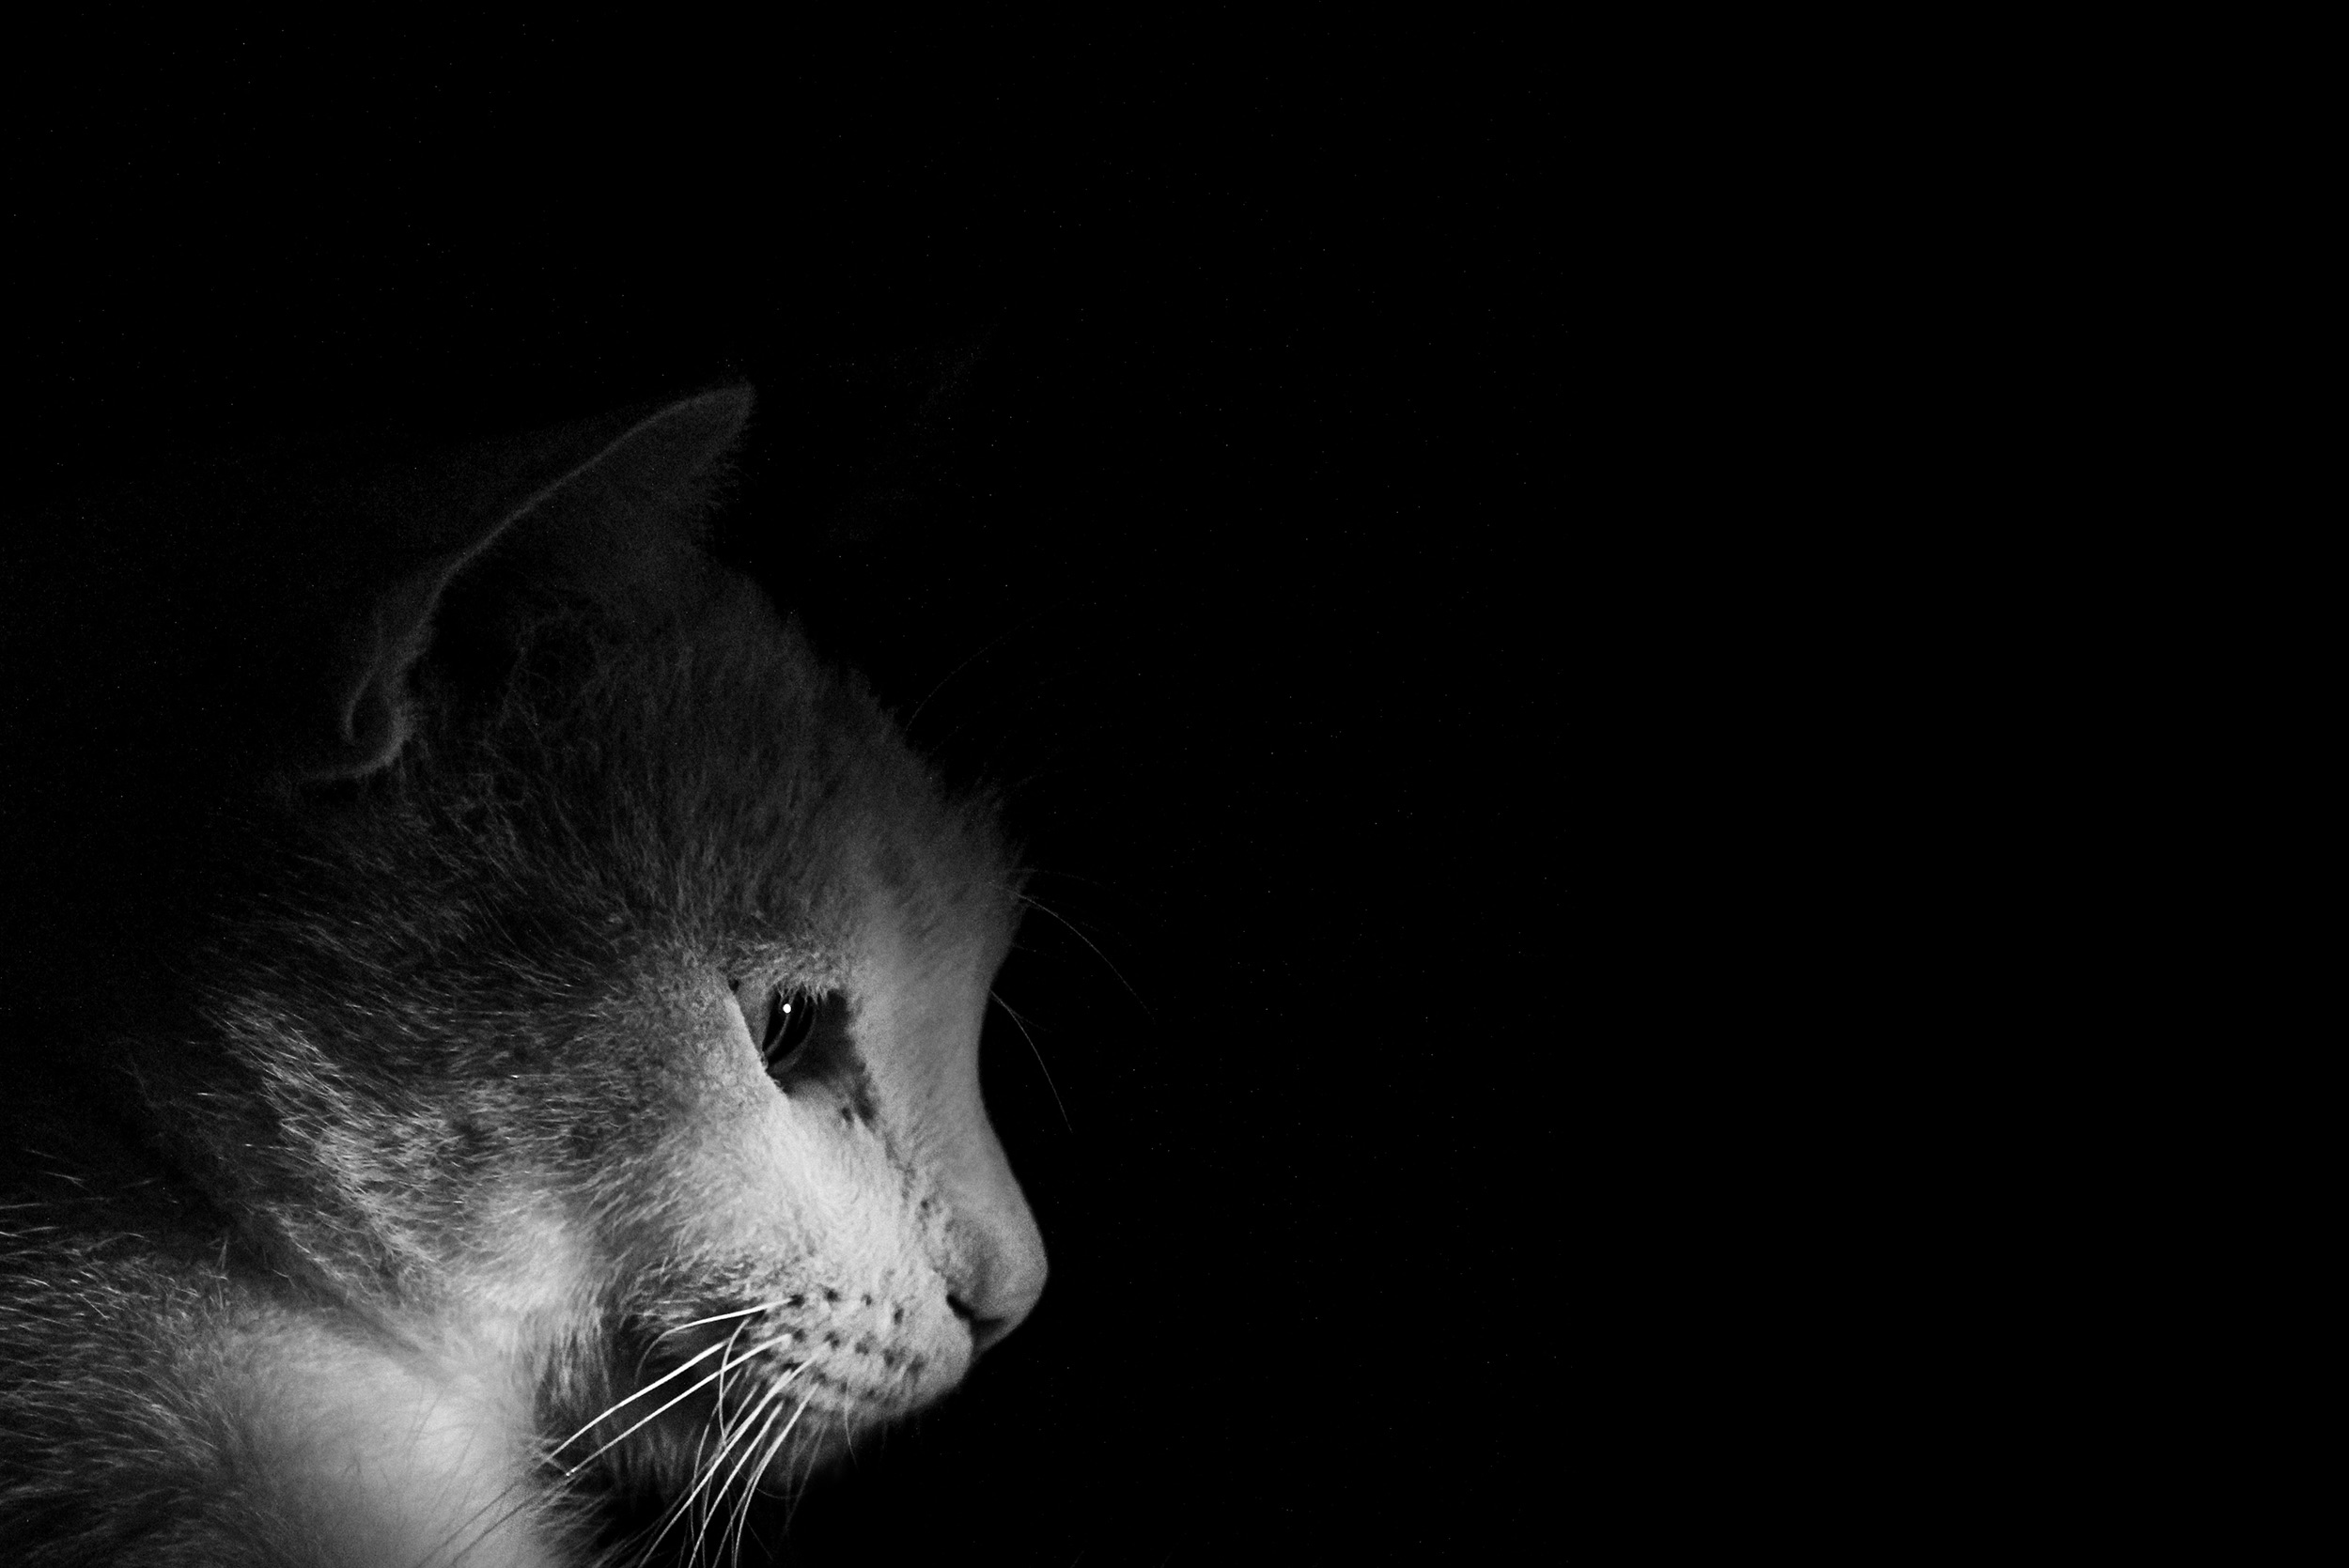
black and white, white, cat, mammal, darkness, black cat, black, monochrome, nose, whiskers, vertebrate, monochrome photography, small to medium sized cats, cat like mammal